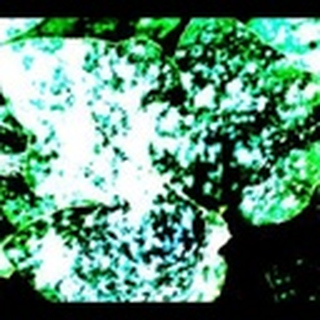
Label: cotton_powdery_mildew